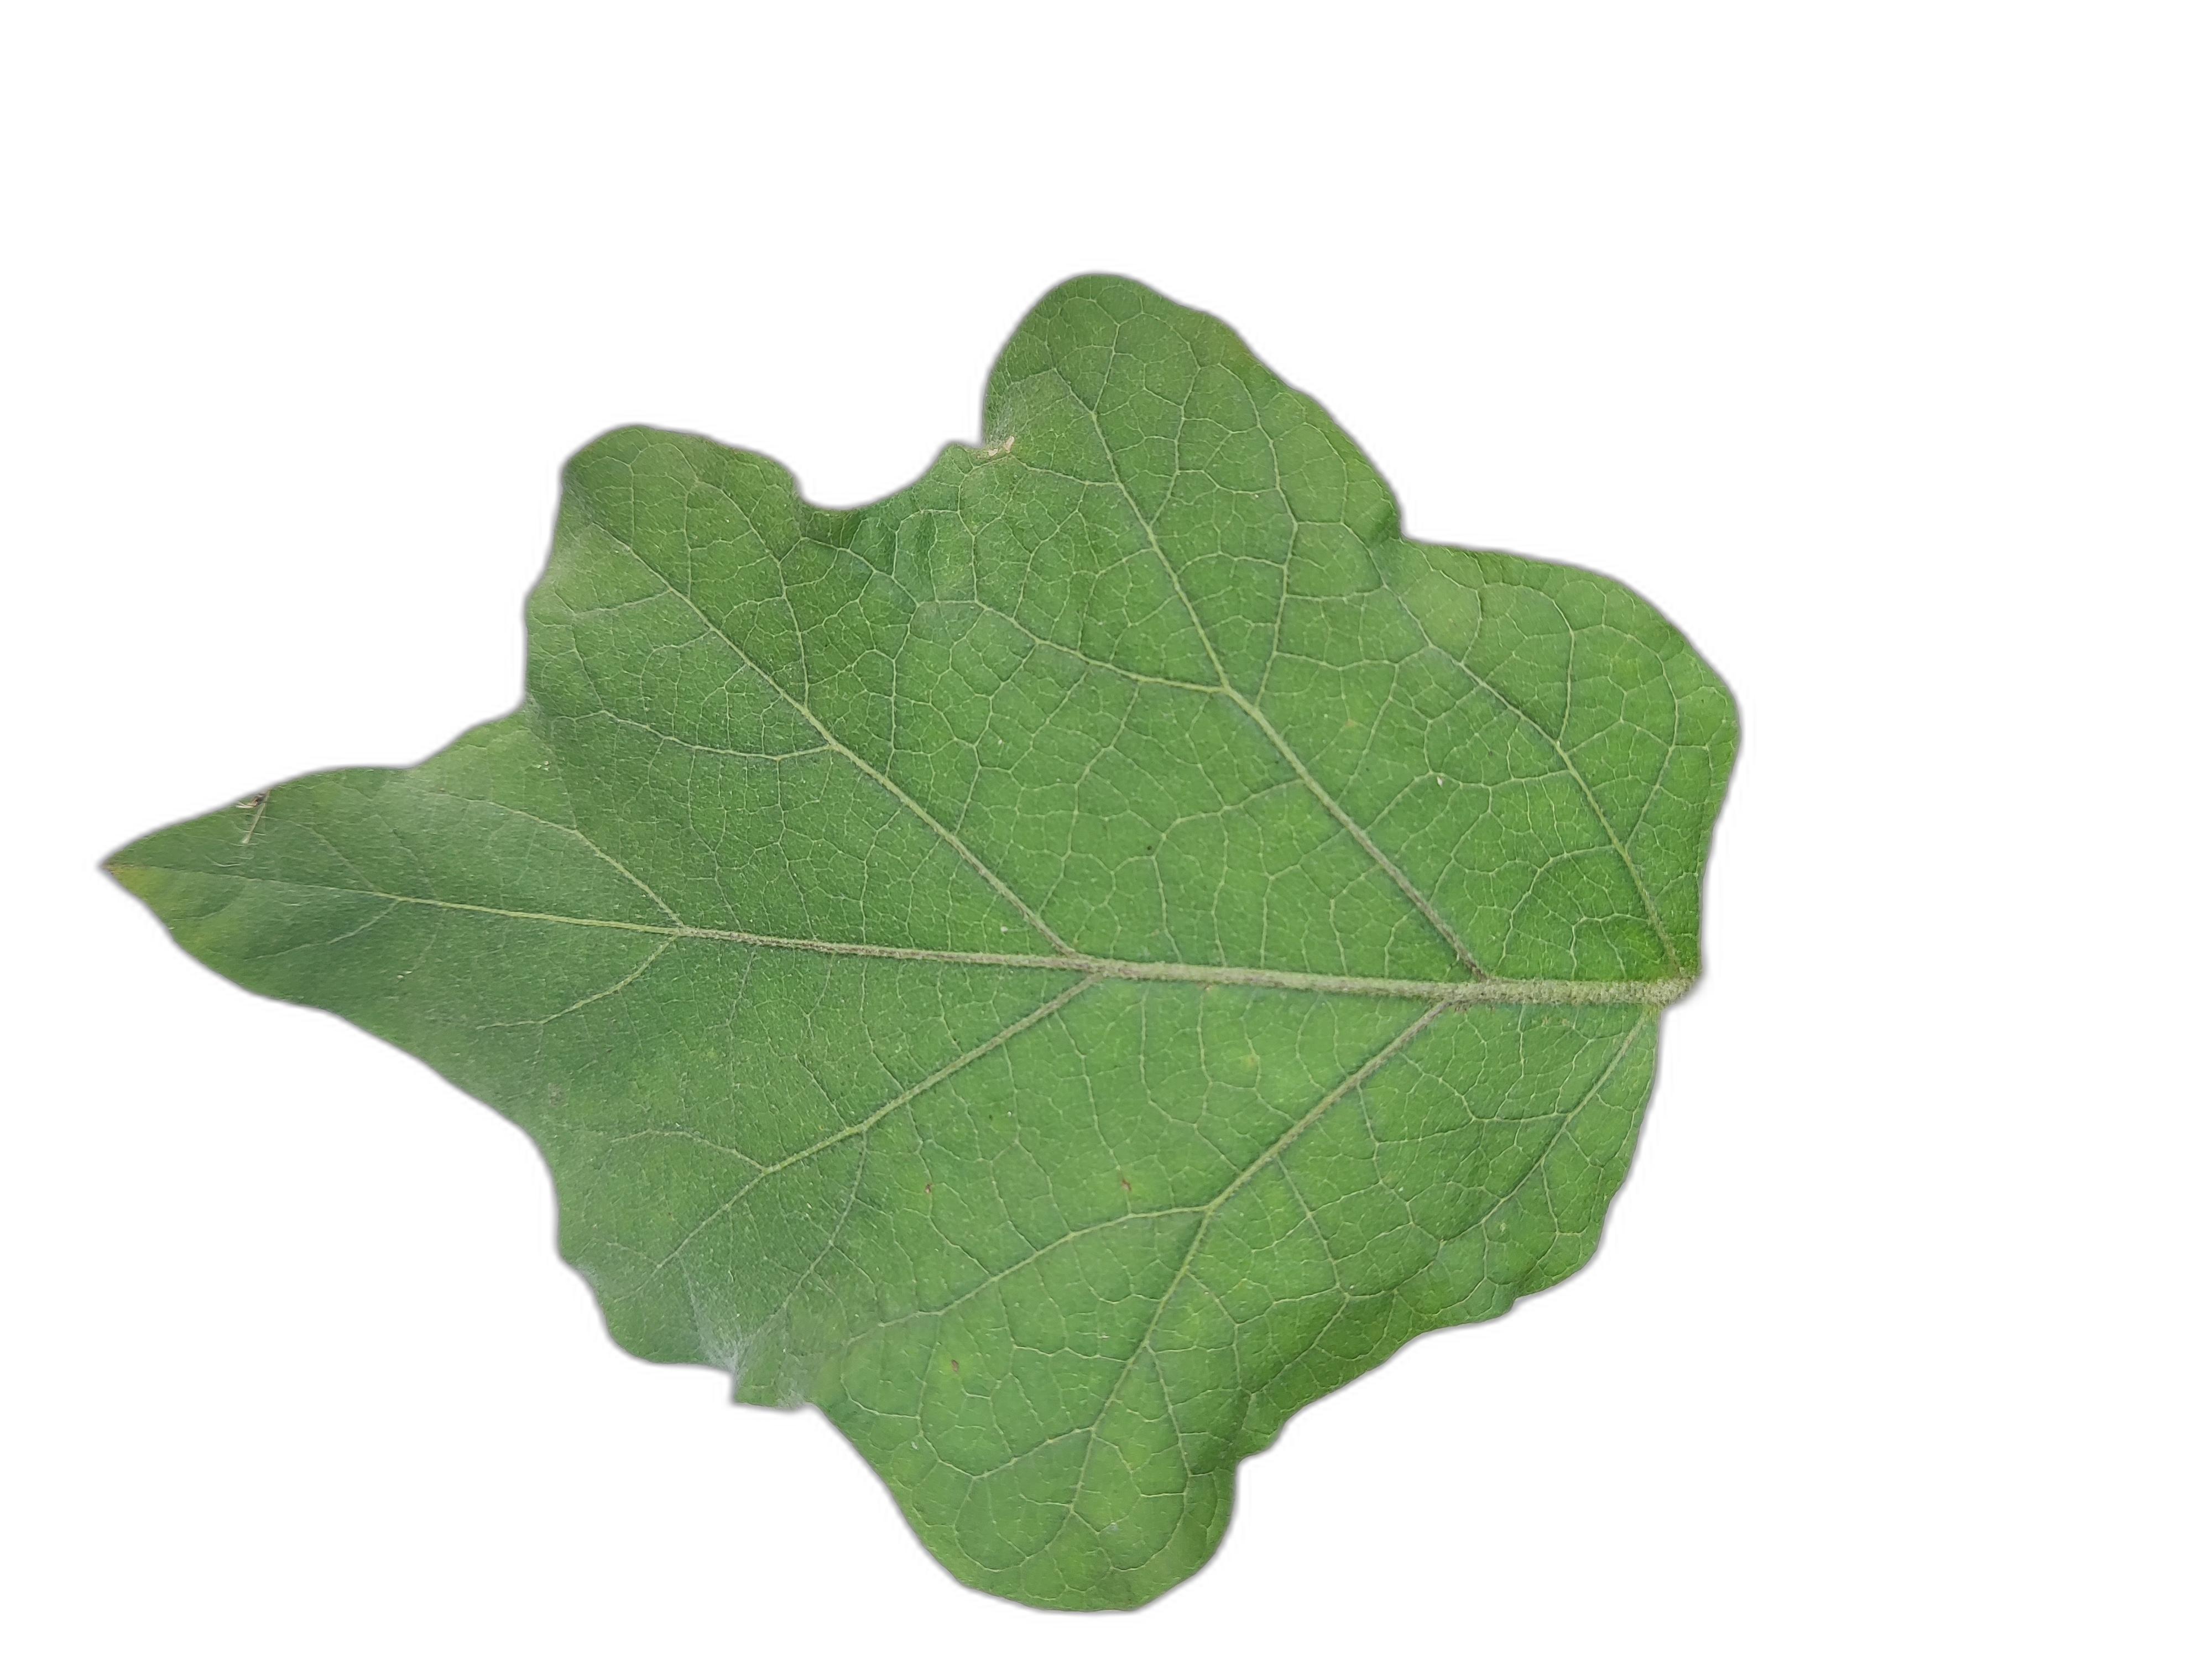
Label: Healthy Leaf